Illyrians

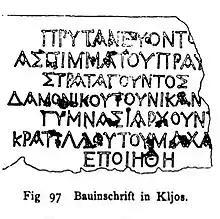
Inscription found in Kljos (Albania) reading the name of Cratillus, son of Machatas in genitive:

After Philip II of Macedon defeated Bardylis (358 BC), the Grabaei under Grabos II became the strongest state in Illyria. Philip II killed 7,000 Illyrians in a great victory and annexed the territory up to Lake Ohrid. Next, Philip II reduced the Grabaei, and then went for the Ardiaei, defeated the Triballi (339 BC), and fought with Pleurias (337 BC).